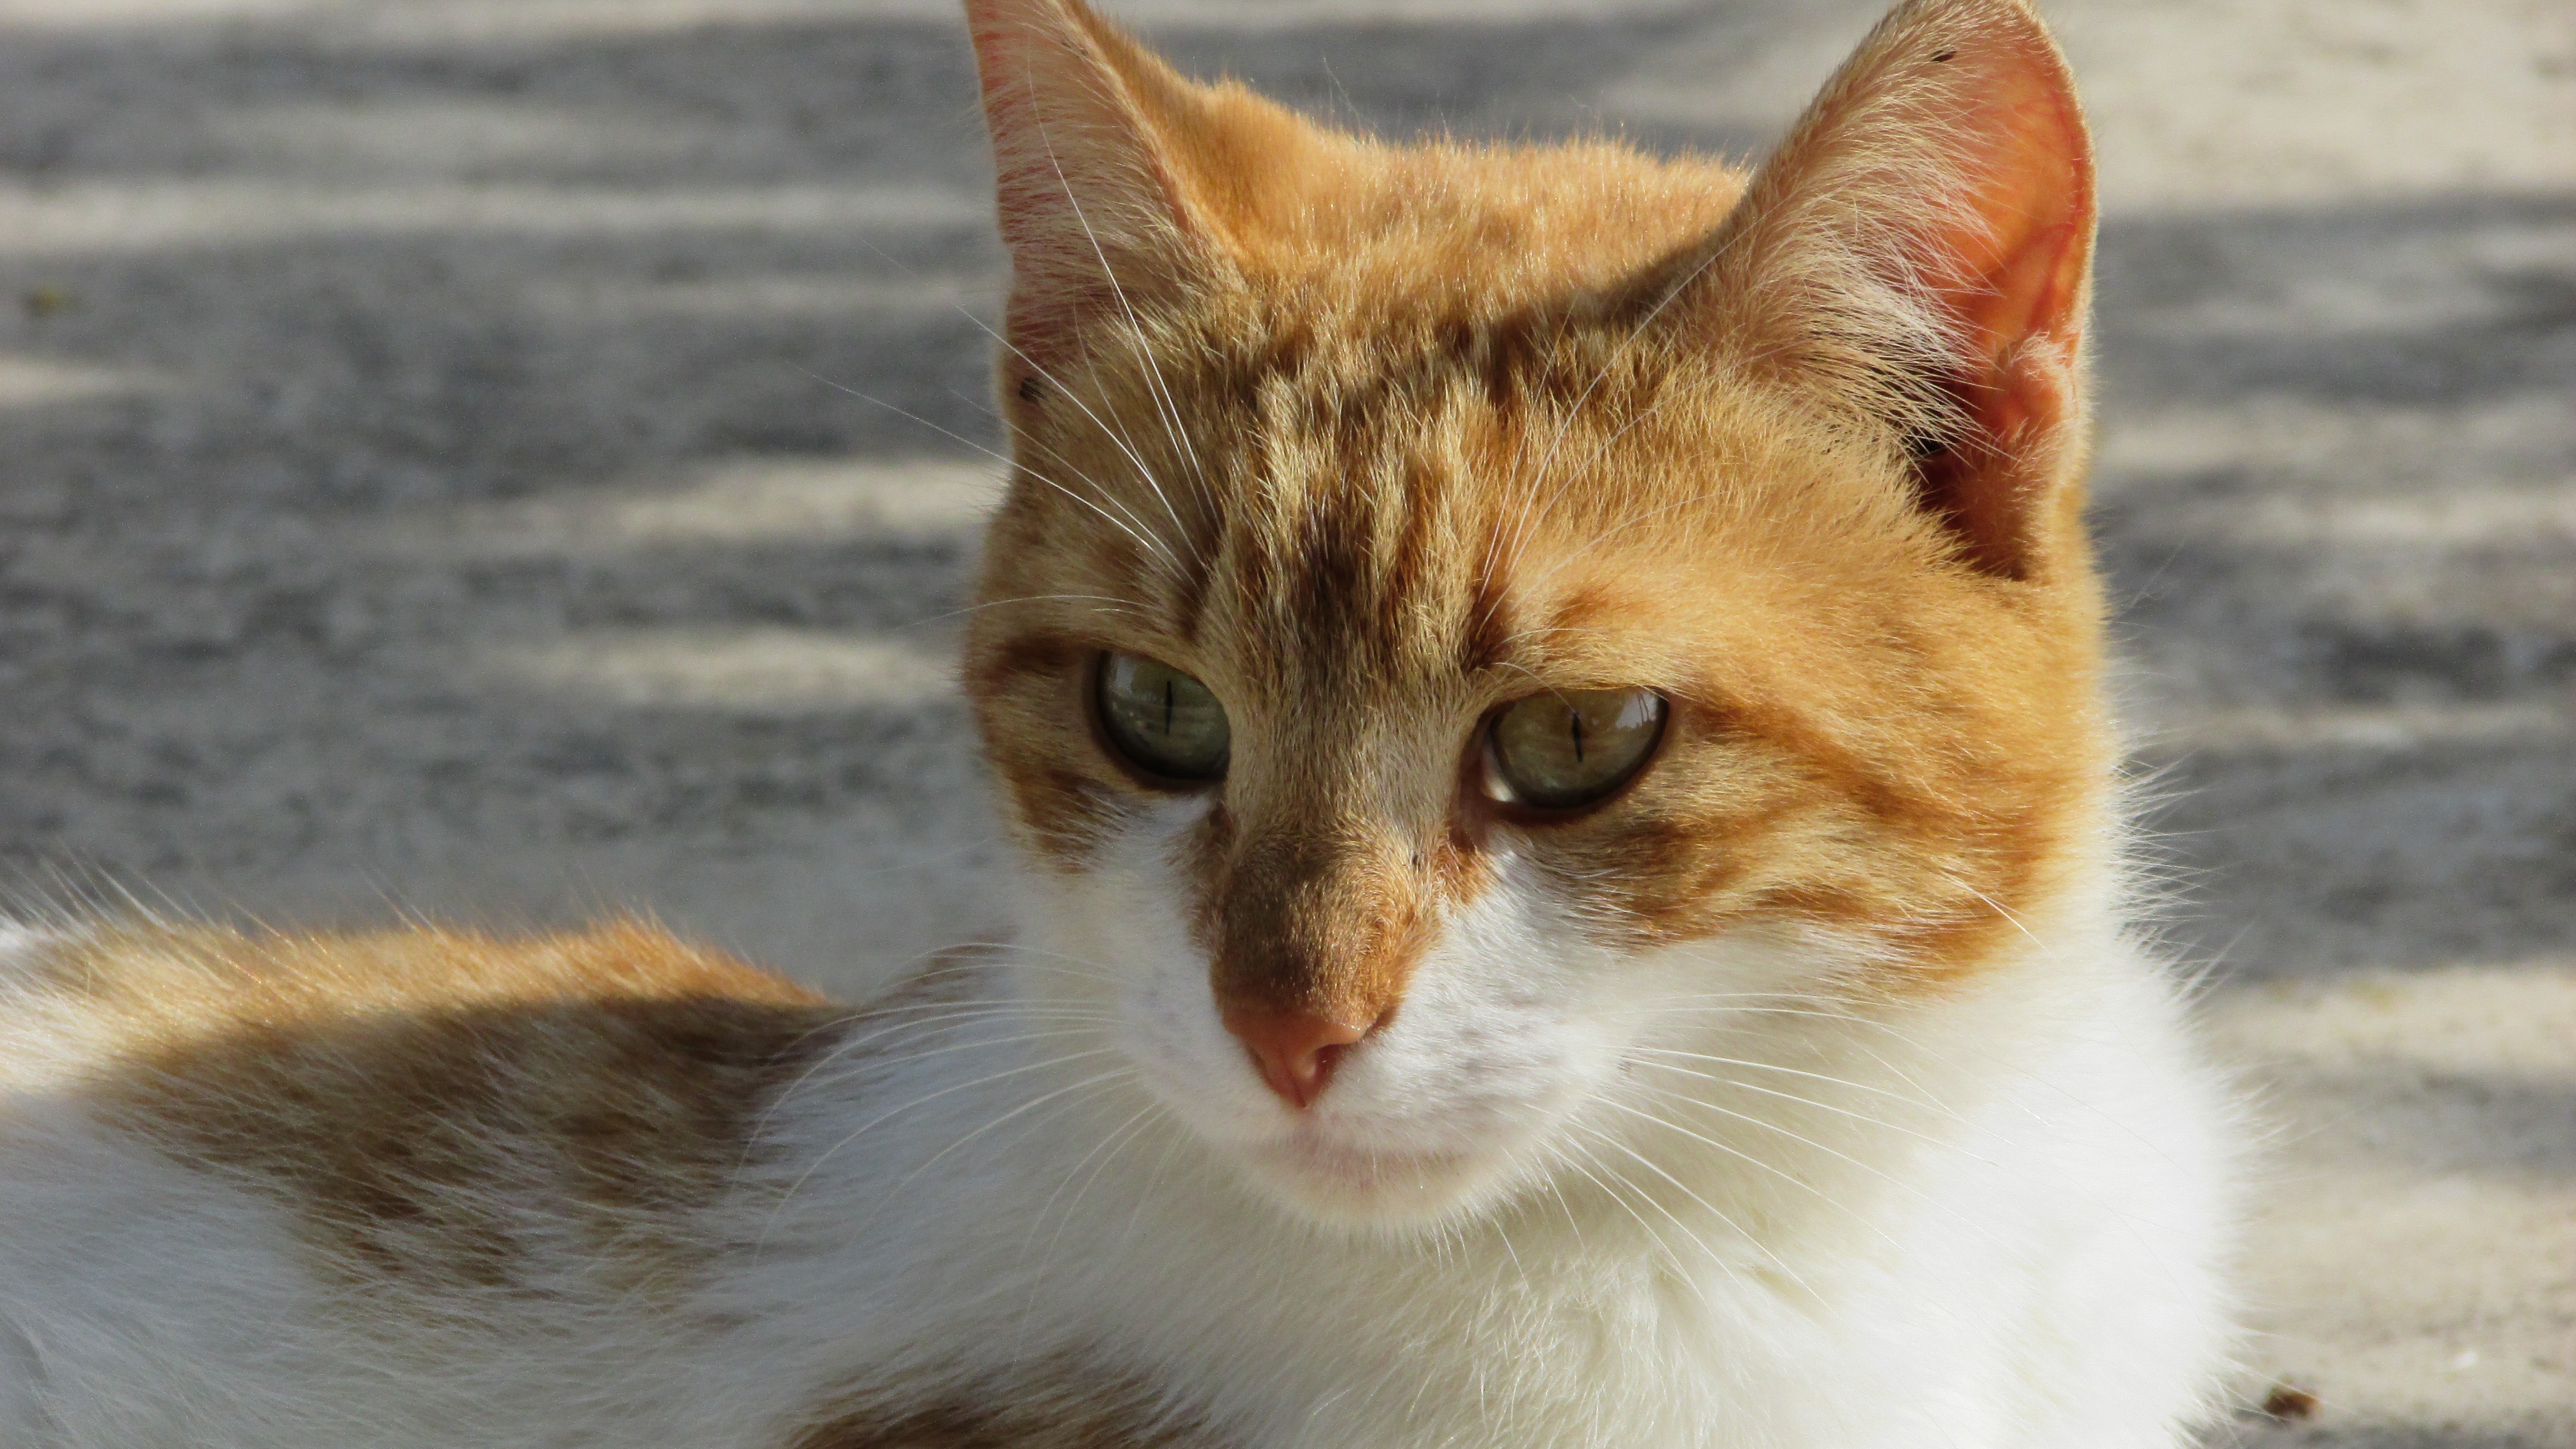
cute, looking, young, kitten, cat, mammal, fauna, close up, nose, whiskers, kitty, vertebrate, stray, tabby cat, european shorthair, small to medium sized cats, cat like mammal, domestic short haired cat